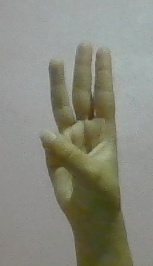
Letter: thaa